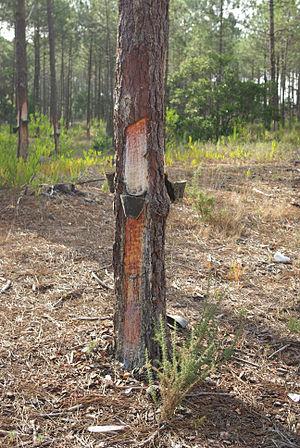
La récolte de sève de pin, près de Nazaré au Portugal
Le pin maritime, pin des Landes, pin de Bordeaux, pin de Corte ou pin mésogéen, est une espèce de conifères de la famille des pinacées. Il est parfois confondu avec le pin d'Alep ou le pin de Calabre.